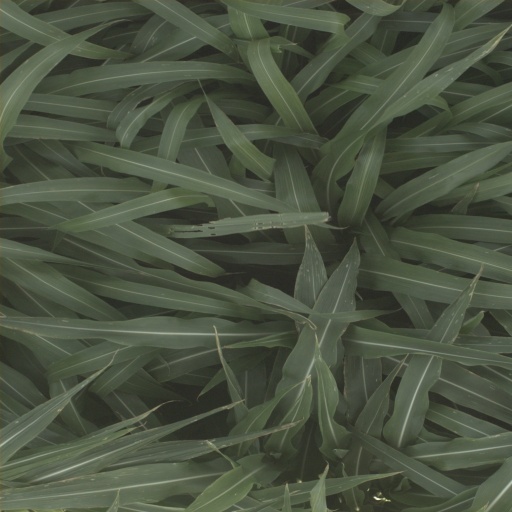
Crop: sorghum